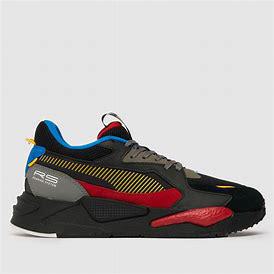
Brand: Puma
Model: Rs